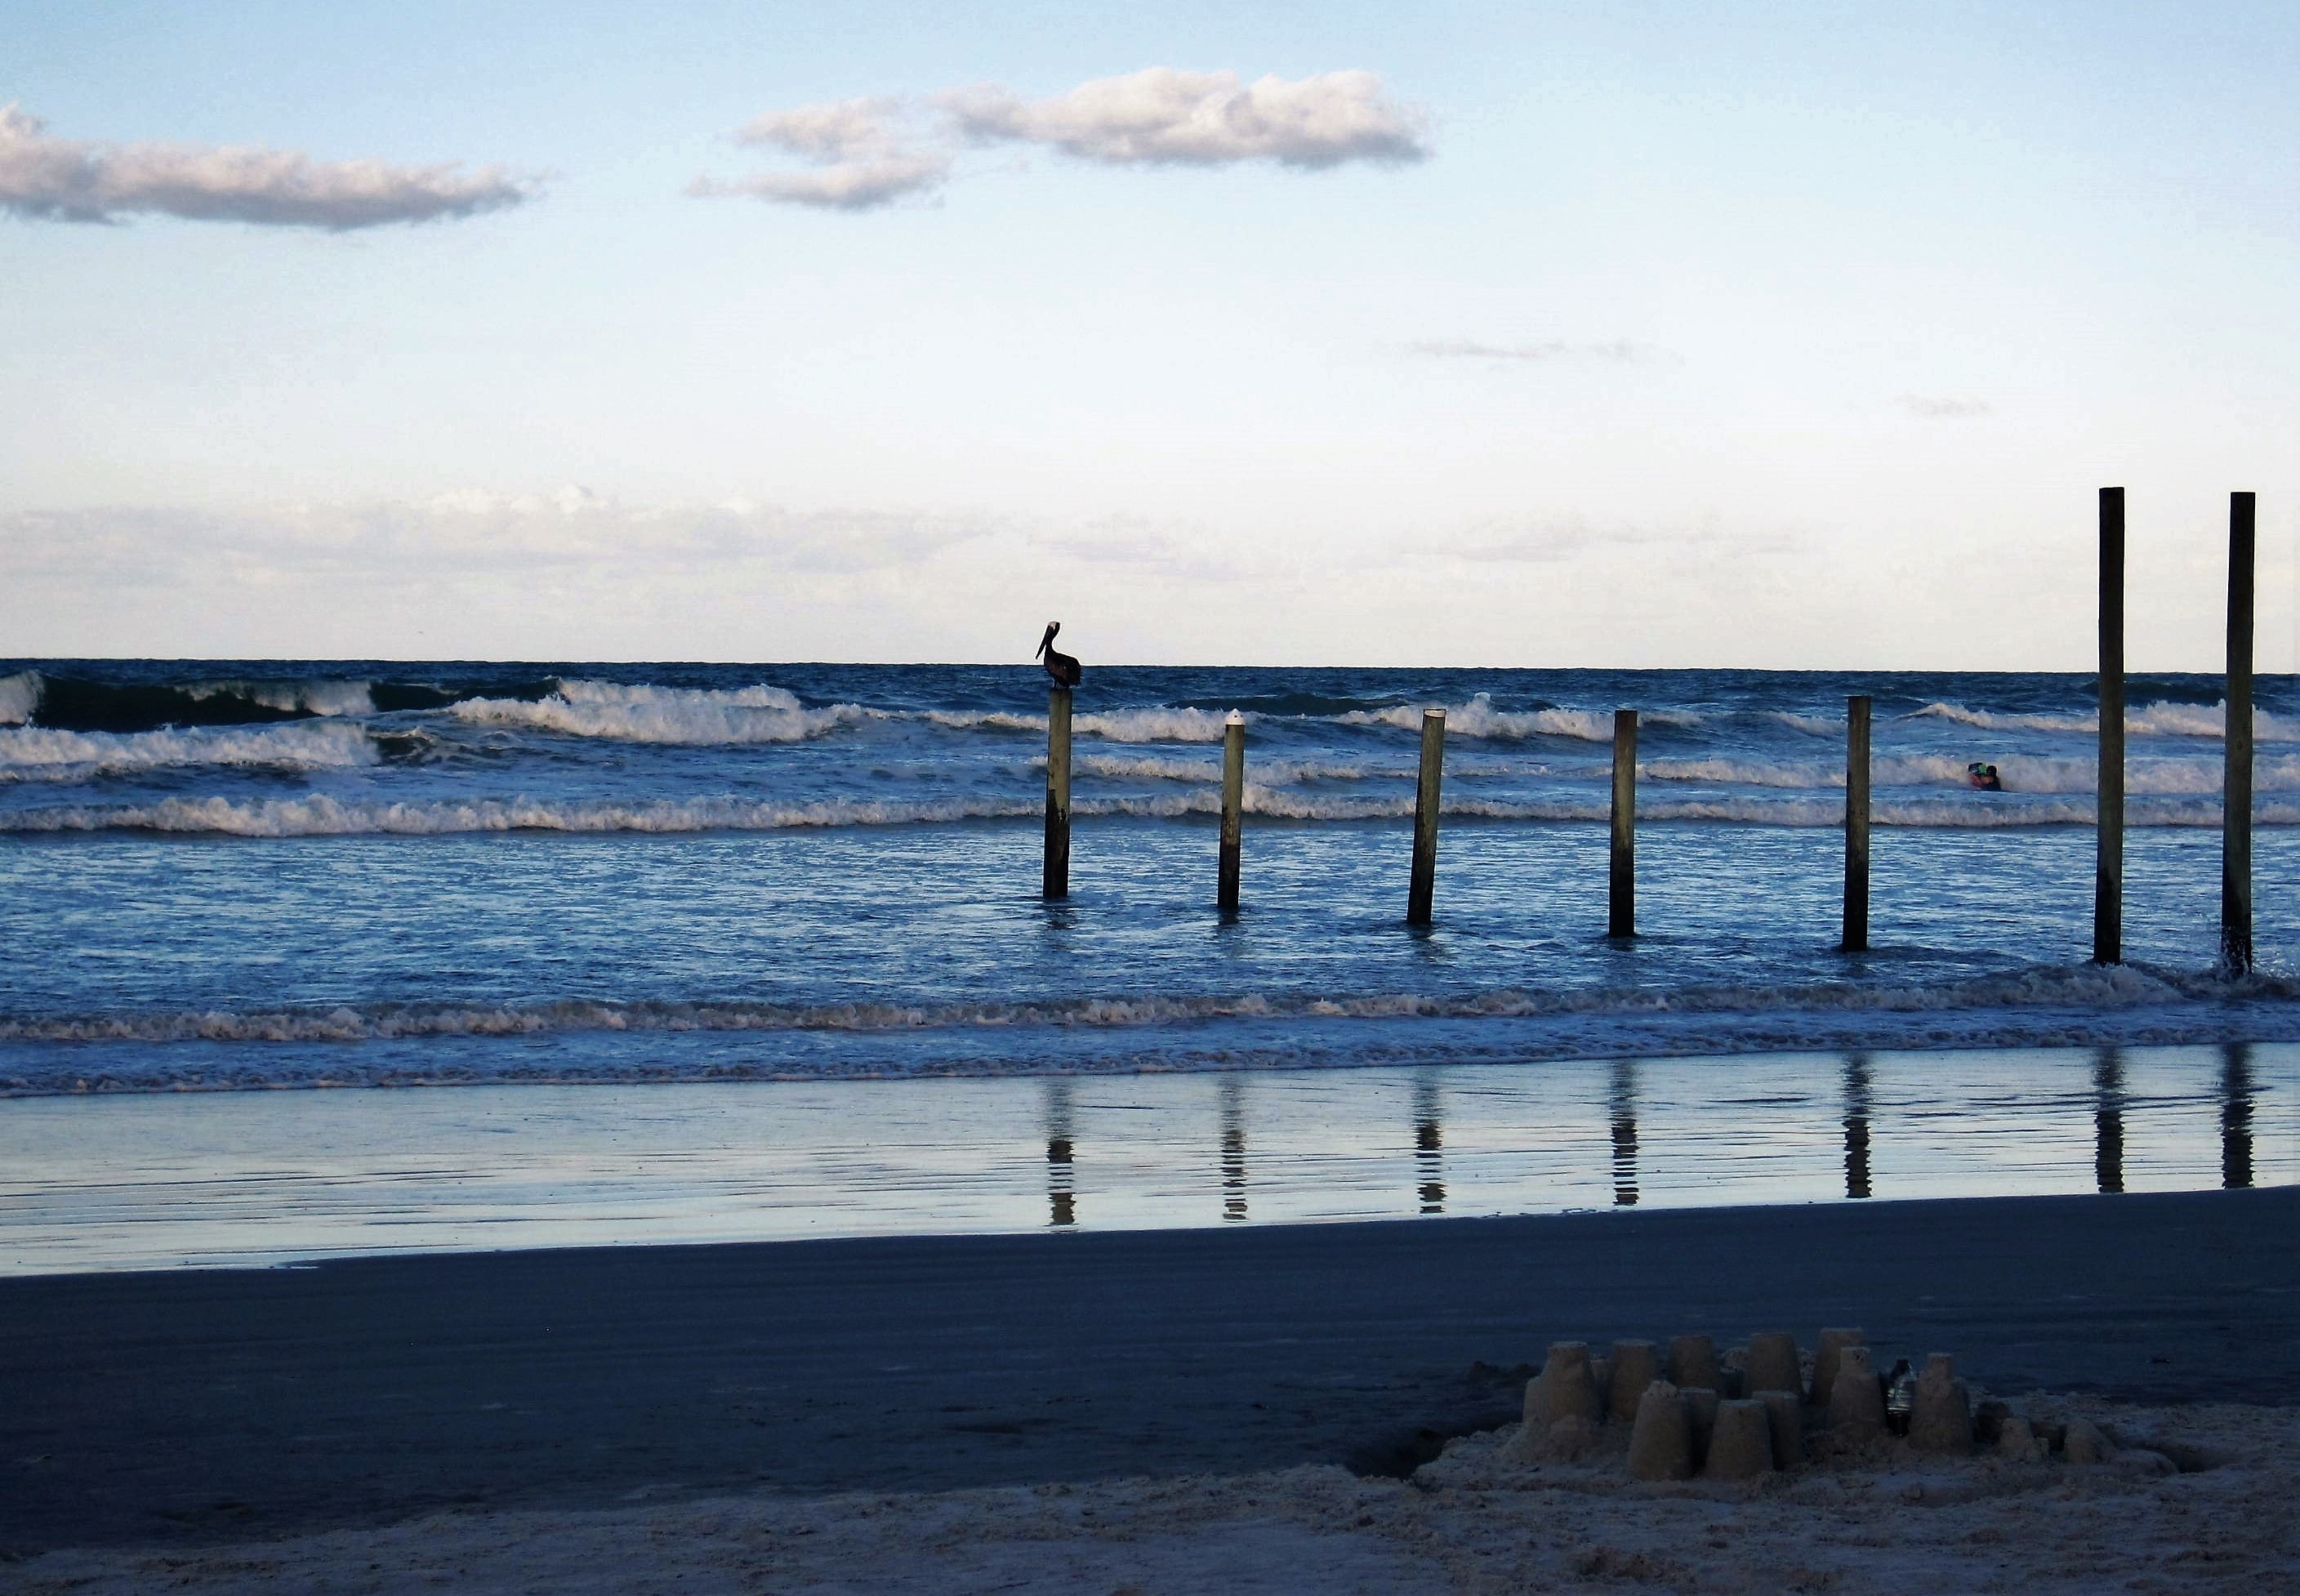
beach, landscape, sea, coast, water, nature, sand, ocean, horizon, cloud, sunrise, sunset, morning, shore, wave, pier, summer, idyllic, reflection, holiday, bay, blue, body of water, clouds, holidays, atlantic, maritime, pelikan, breakwater, florida, gorgeous, daytona beach, wind wave